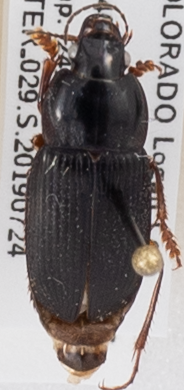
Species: Anisodactylus carbonarius
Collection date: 2019-07-24
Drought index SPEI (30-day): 0.63
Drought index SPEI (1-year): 1.01
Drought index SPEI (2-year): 0.8